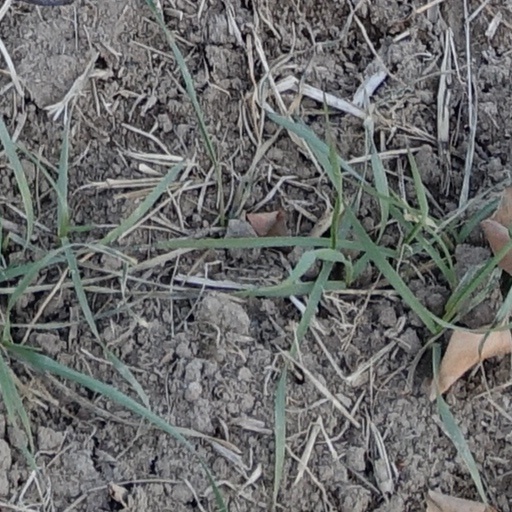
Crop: wheat